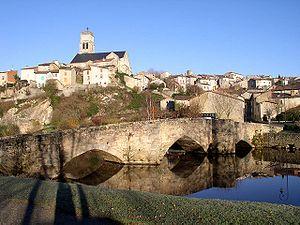
La LGV Poitiers - Limoges est un ancien projet de ligne à grande vitesse qui devait relier Poitiers à Limoges en sept ans de travaux. Cette LGV devait apporter aux régions traversées une connexion plus rapide au réseau TGV et notamment avec Paris. Selon le Grenelle Environnement de 2007, elle aurait constitué une première étape vers une liaison Nantes-Lyon couplée à une liaison Bordeaux-Lyon, dite barreau central car elle ne passerait pas par la capitale.
Bellac est une commune française située dans le département de la Haute-Vienne, en région Nouvelle-Aquitaine. Bellac est une des sous-préfectures du département : son arrondissement couvre huit cantons et 63 communes.
La Basse Marche est un pays traditionnel de France située au nord de la région Nouvelle-Aquitaine, dans le département de la Haute-Vienne.